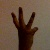
The image shows a hand gesture representing the number 6 in Indian Sign Language.